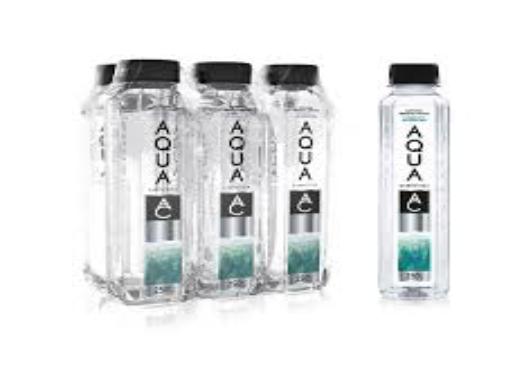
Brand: Aqua Carpatica
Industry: Food